Lake Ditch Bridge

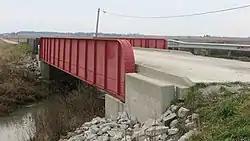
Lake Ditch Bridge, December 2011

Lake Ditch Bridge is a historic plate girder bridge located in Monroe Township, Morgan County, Indiana. It was built in 1895 by the Chicago Bridge and Iron Co. It is 58 feet, 6 inches, long and 24 feet, 9 inches wide. It is supported by timber planks and concrete abutments.